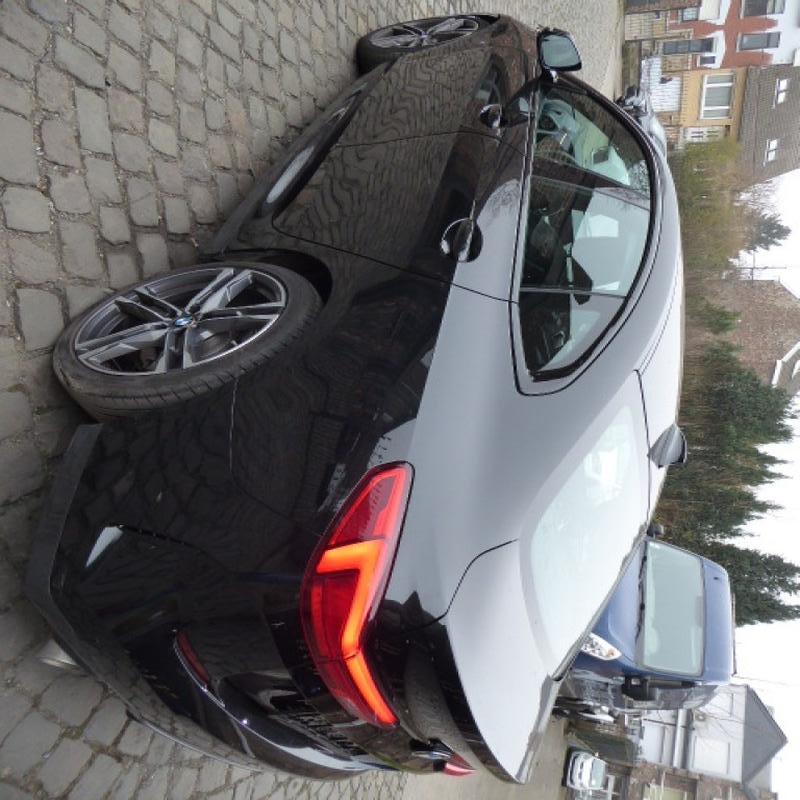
Aucun dommage détecté.
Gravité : aucun